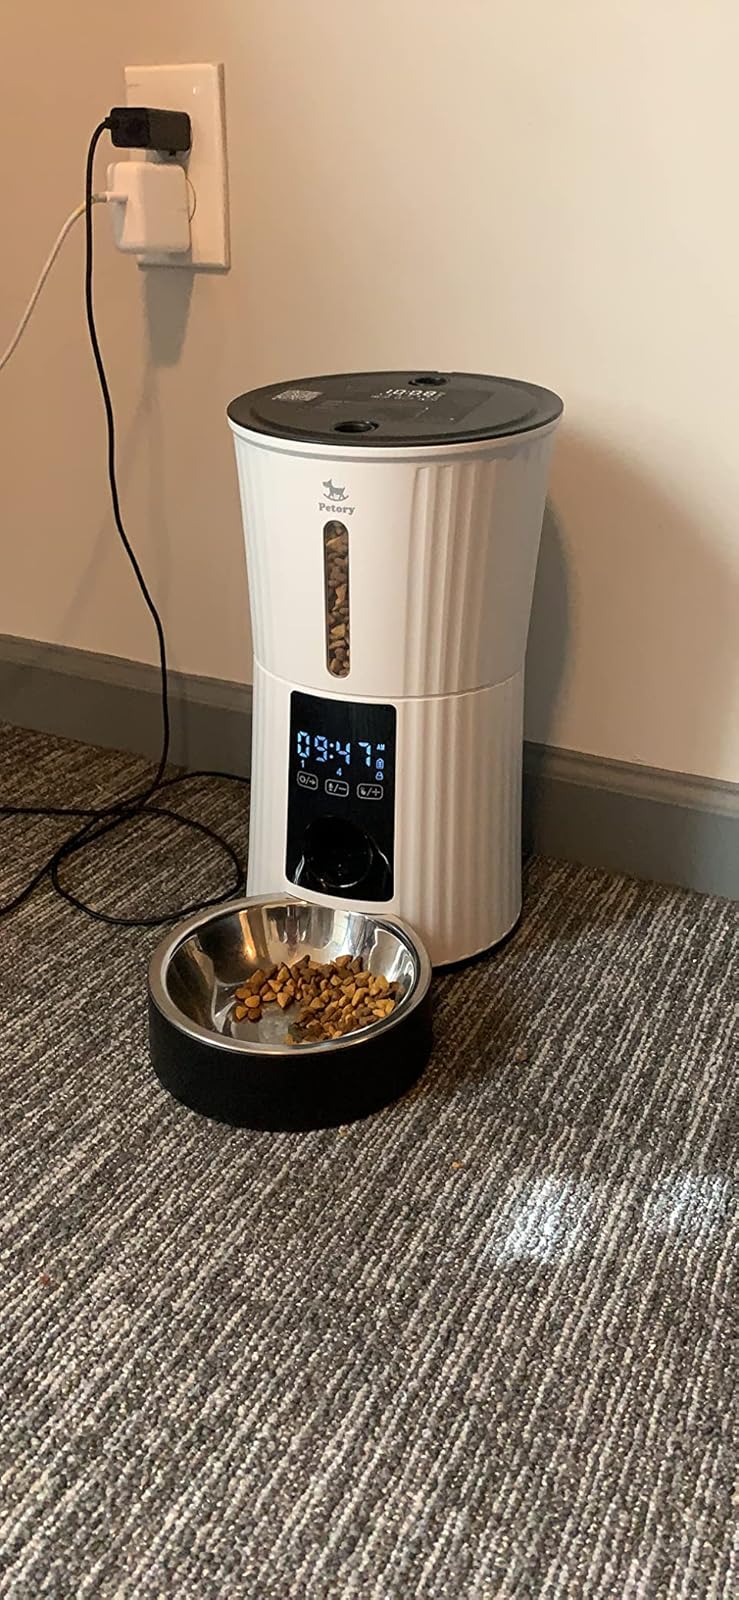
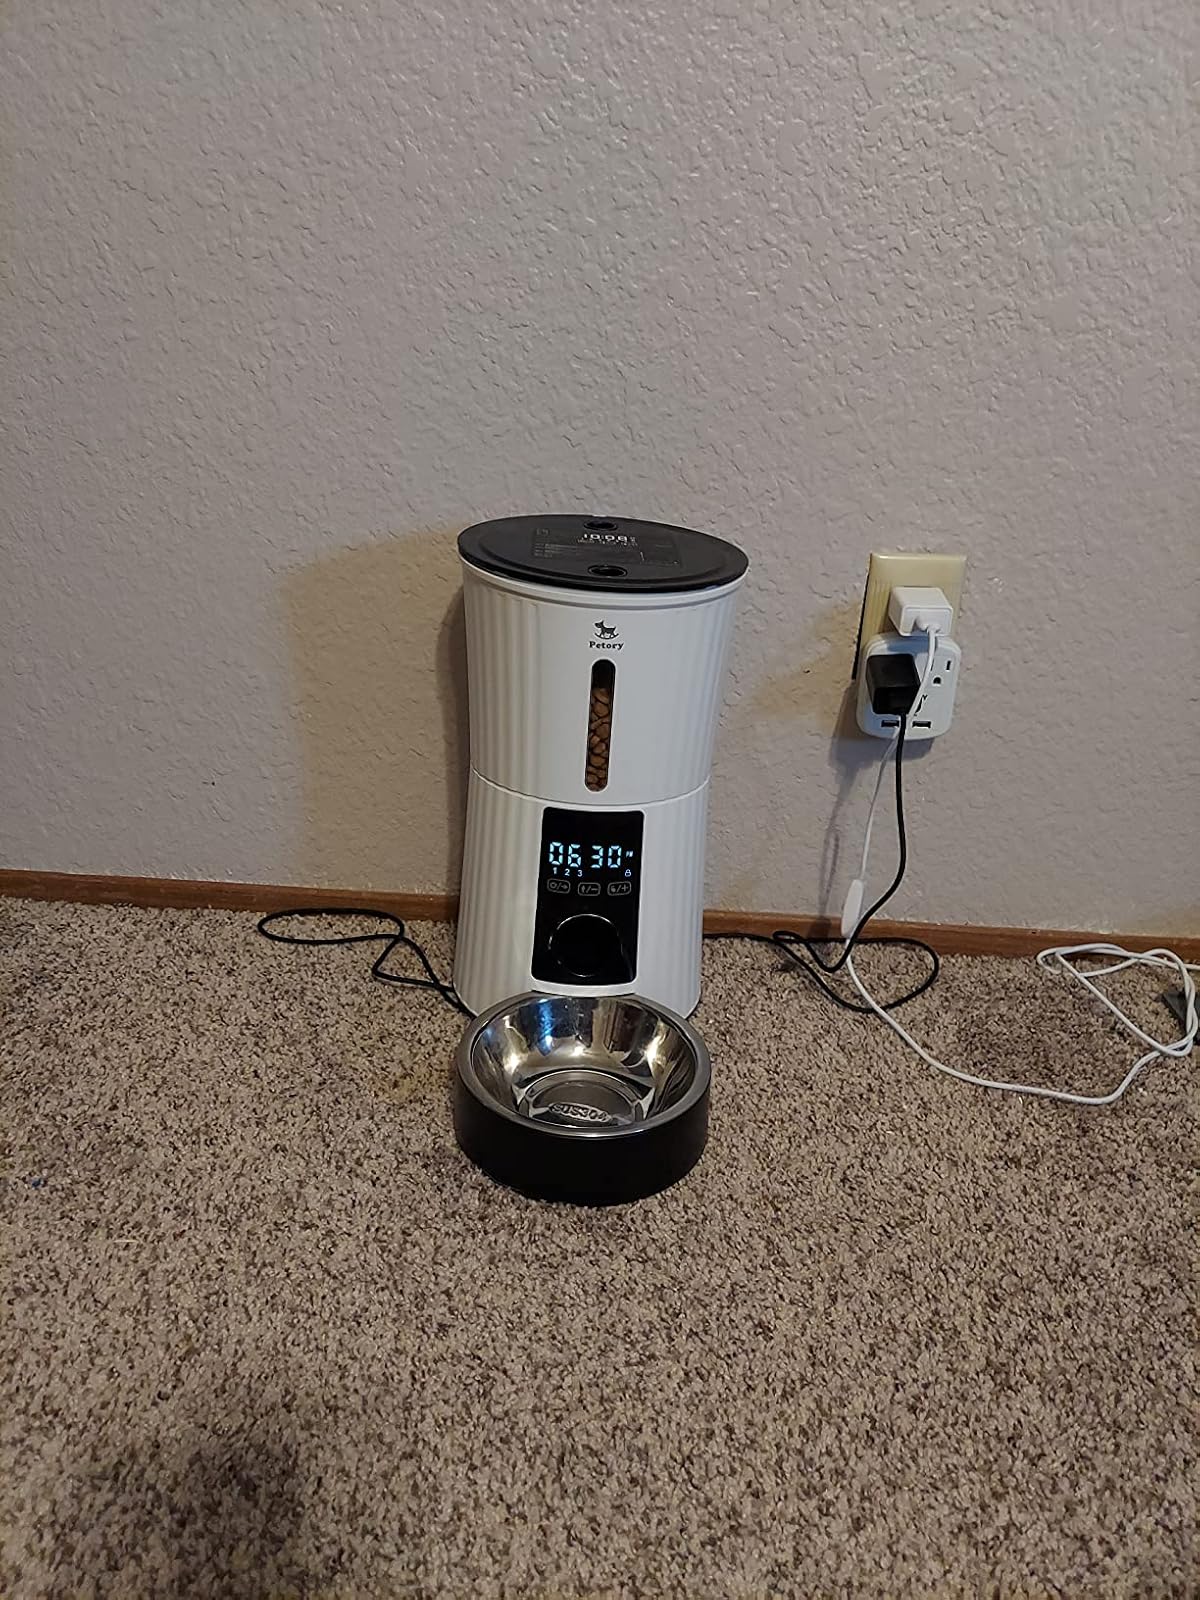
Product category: items_feeder
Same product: yes